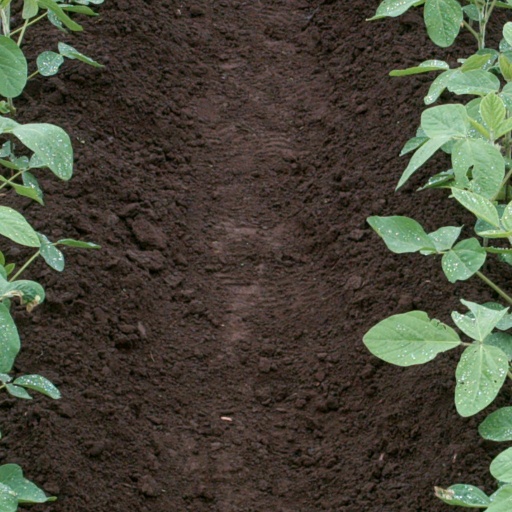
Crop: soybean